Daniel Cappelletti

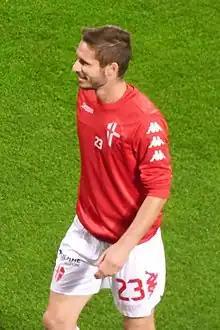
Cappelletti in 2018

Daniel Cappelletti (born 9 October 1991) is an Italian footballer who plays as a defender for club Trento.